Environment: real
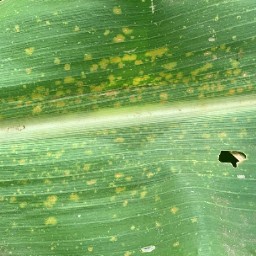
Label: lethal_necrosis